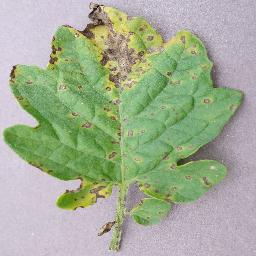
Label: Tomato___Septoria_leaf_spot